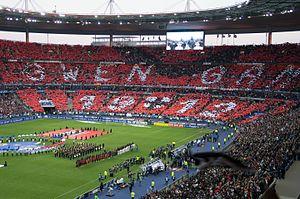
Le tifo guingampais lors de la finale de la Coupe de France
L'En Avant Guingamp est un club de football français, fondé en 1912, par Pierre Deschamps, à Guingamp, en Bretagne. L'équipe professionnelle masculine évolue actuellement en Ligue 2 et l'équipe féminine en Division 1.